Nova genera plantarum

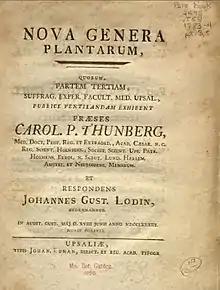

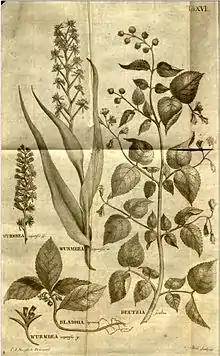

Nova genera plantarum, commonly abbreviated as Nov. Gen. Pl., was a register of plants published from Uppsala by Thunberg from 1781 onwards, listing new genera. Contributing editors were